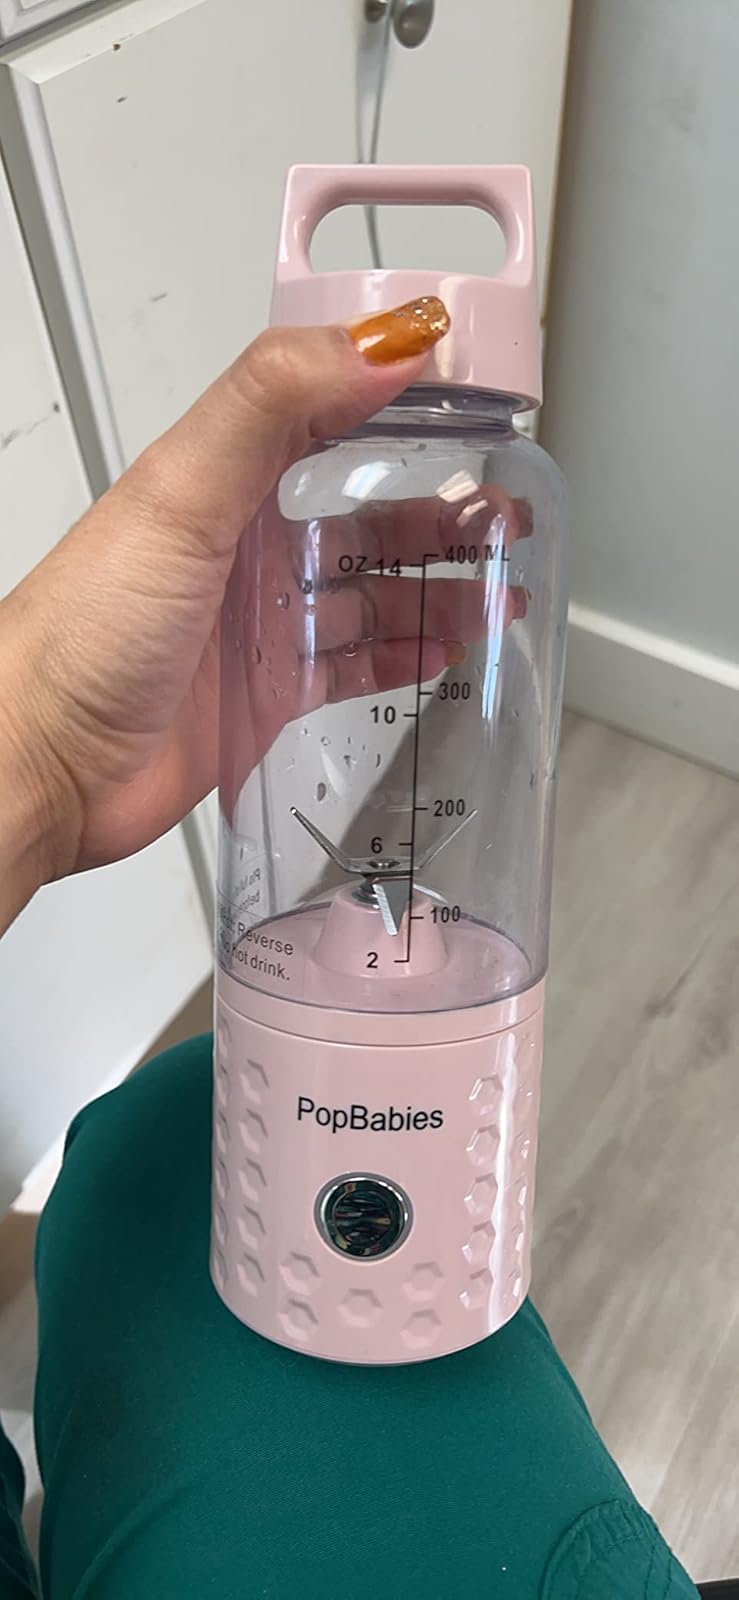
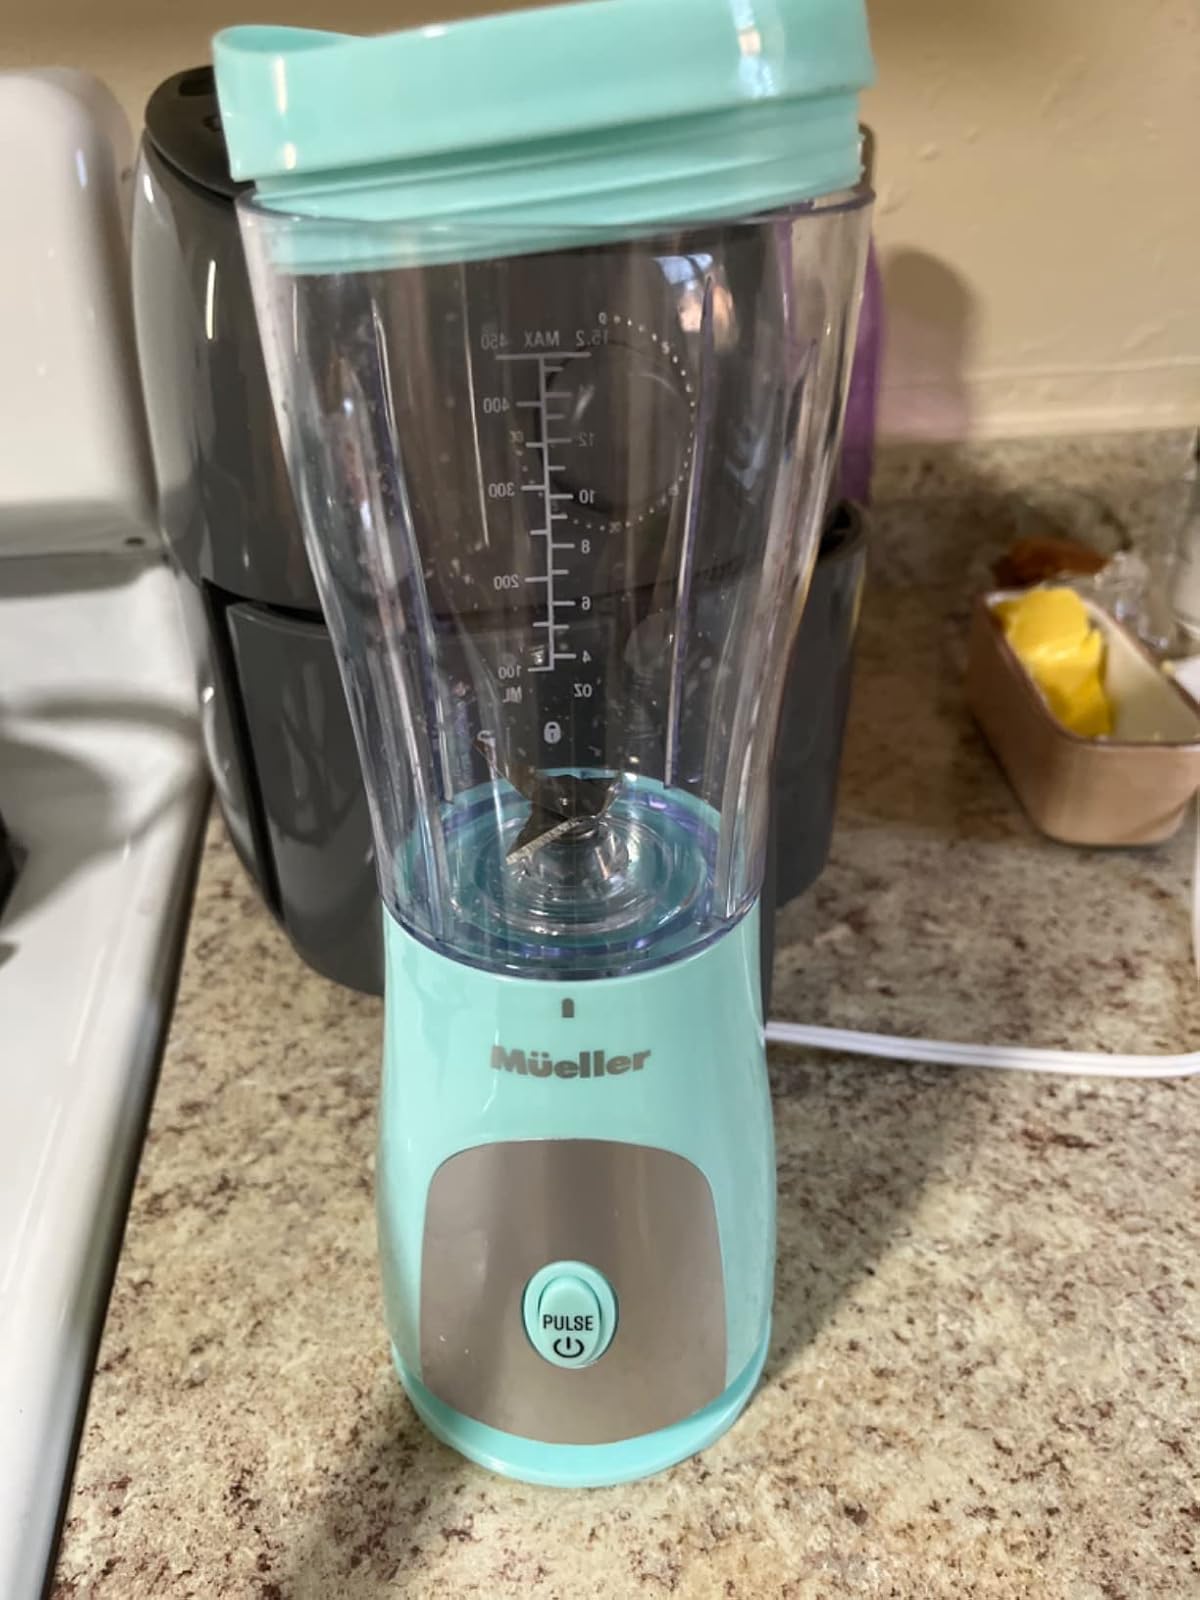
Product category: items_blender
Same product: no